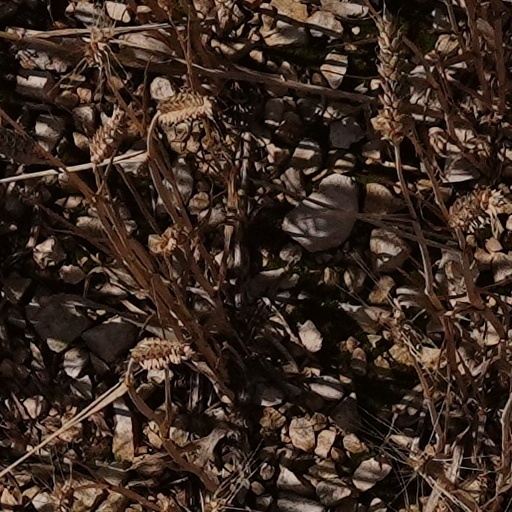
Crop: wheat